May 2023 Greek parliamentary election

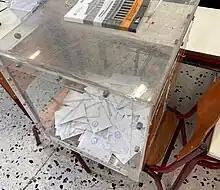
Ballot box in a Greek election centre

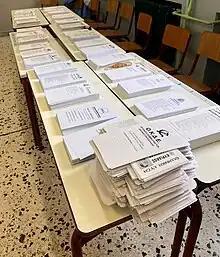
Ballots in a Greek election centre

The electoral law under which the 2023 elections were held was passed in 2016 by the SYRIZA-ANEL coalition government. Under the Constitution, amendments to the electoral law come into effect starting from the second election to be held following their passage, unless they pass with a supermajority.